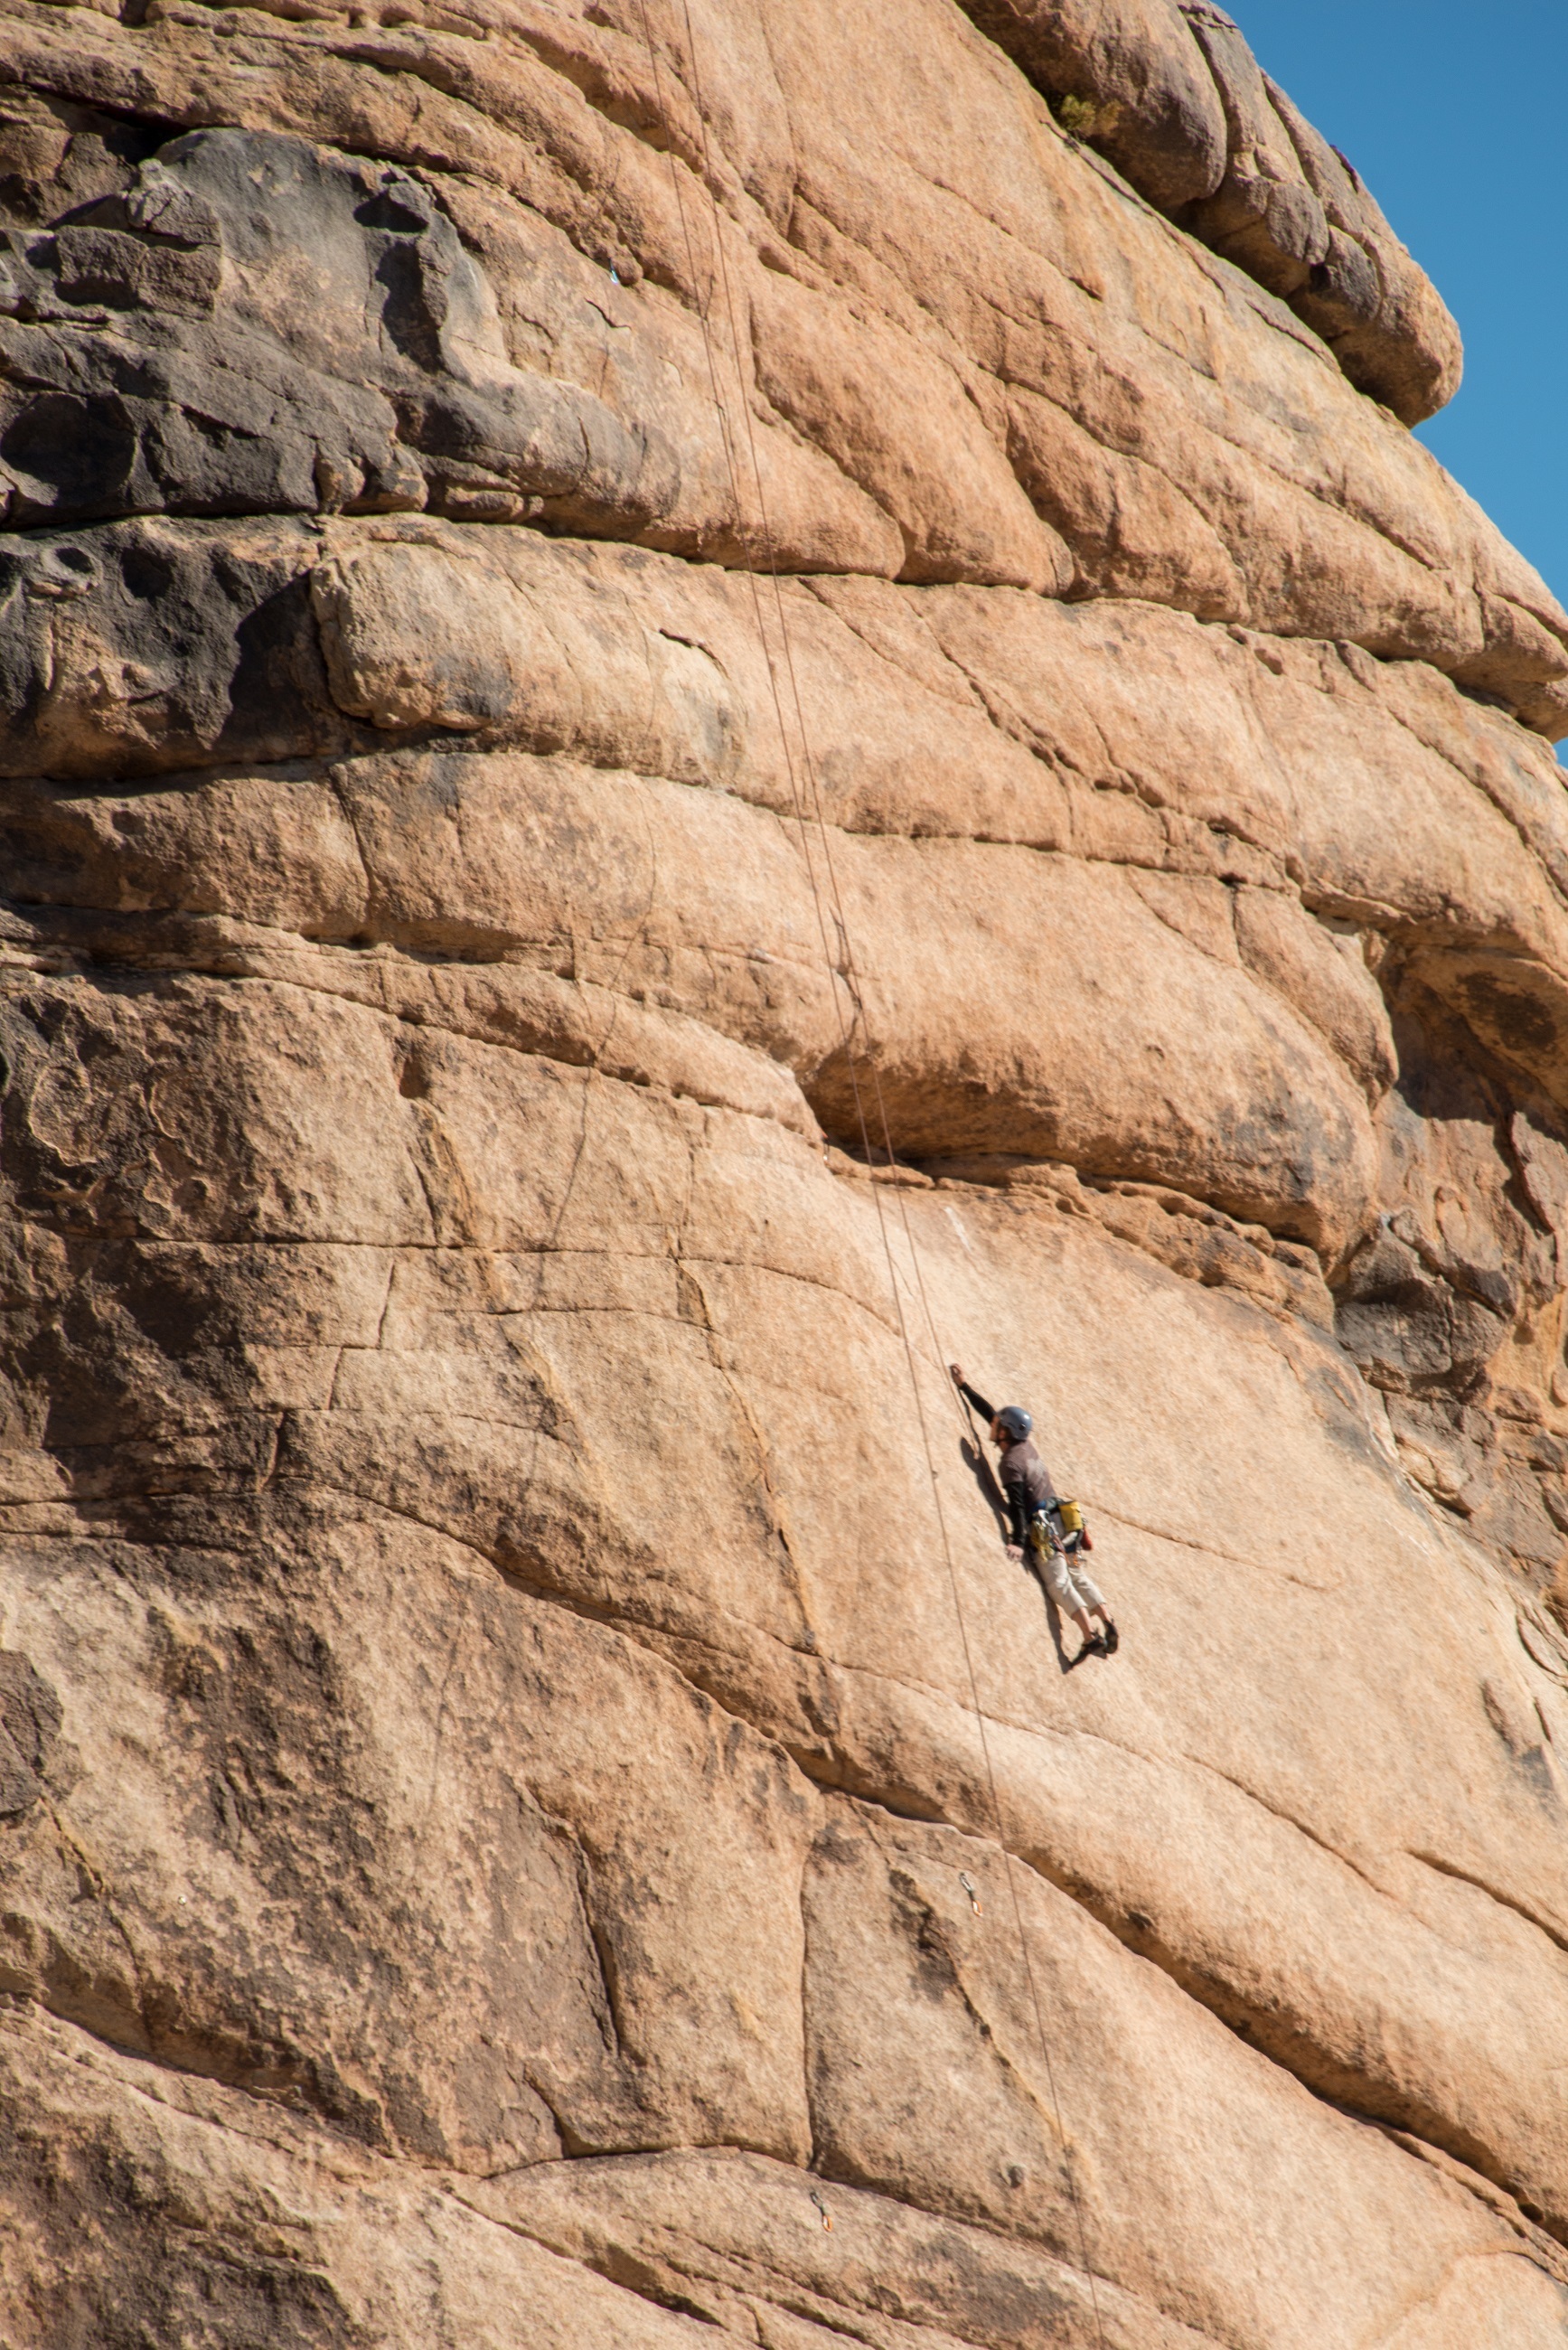
man, rock, mountain, sport, adventure, wall, recreation, formation, cliff, climbing, rock climbing, climber, extreme, terrain, goal, ridge, climb, rocks, outdoors, geology, sports, mountaineer, badlands, vertical, effort, ropes, risk, challenge, wadi, outdoor recreation, sport climbing